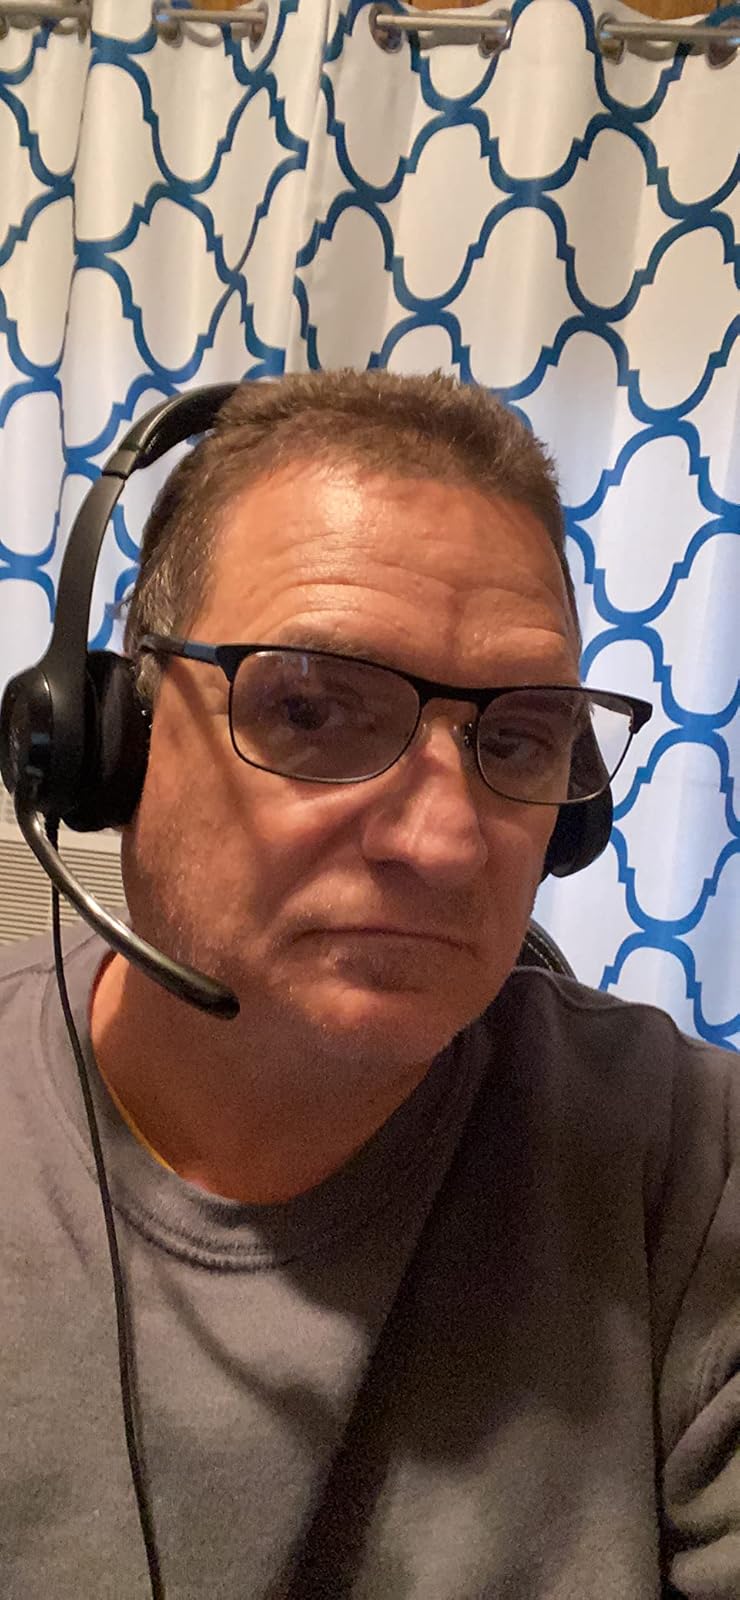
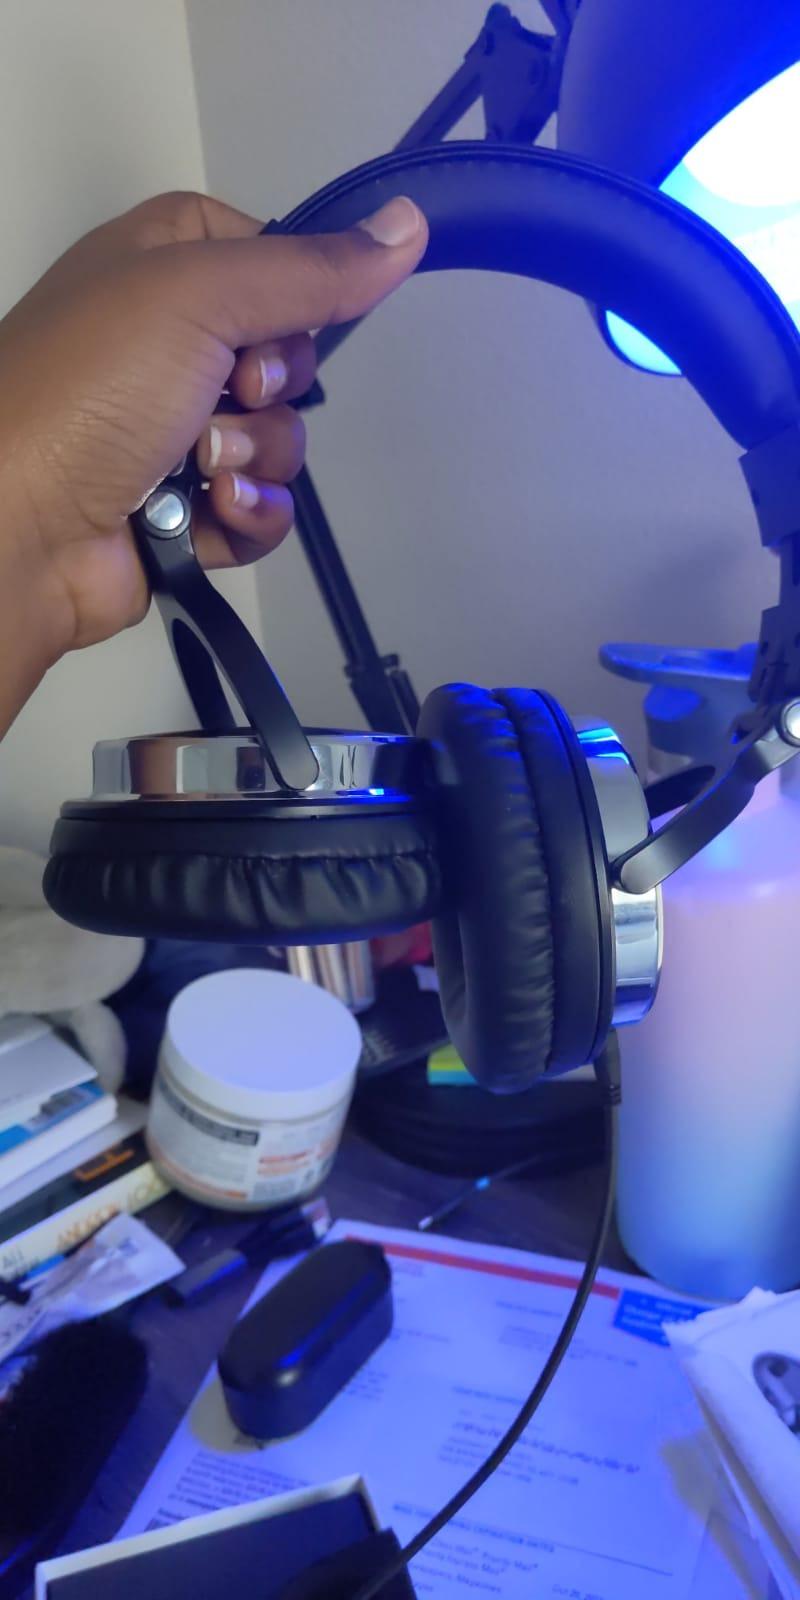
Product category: headphones
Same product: no